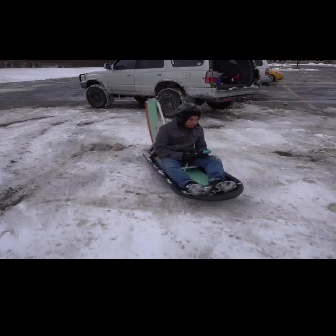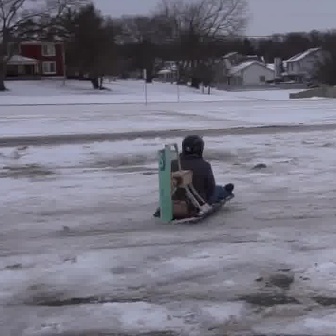
  Please identify the target specified by the bounding box [139,97,243,202] in the first image and locate it in the second image. Return the coordinates in [x_min,y_min,x_max,y_max] format.
Answer: [150,141,234,225]